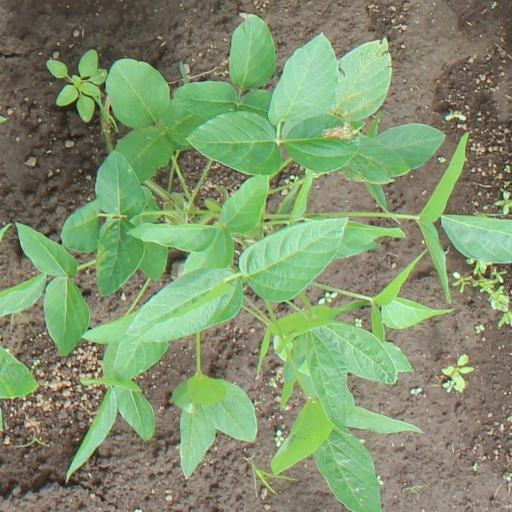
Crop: soybean